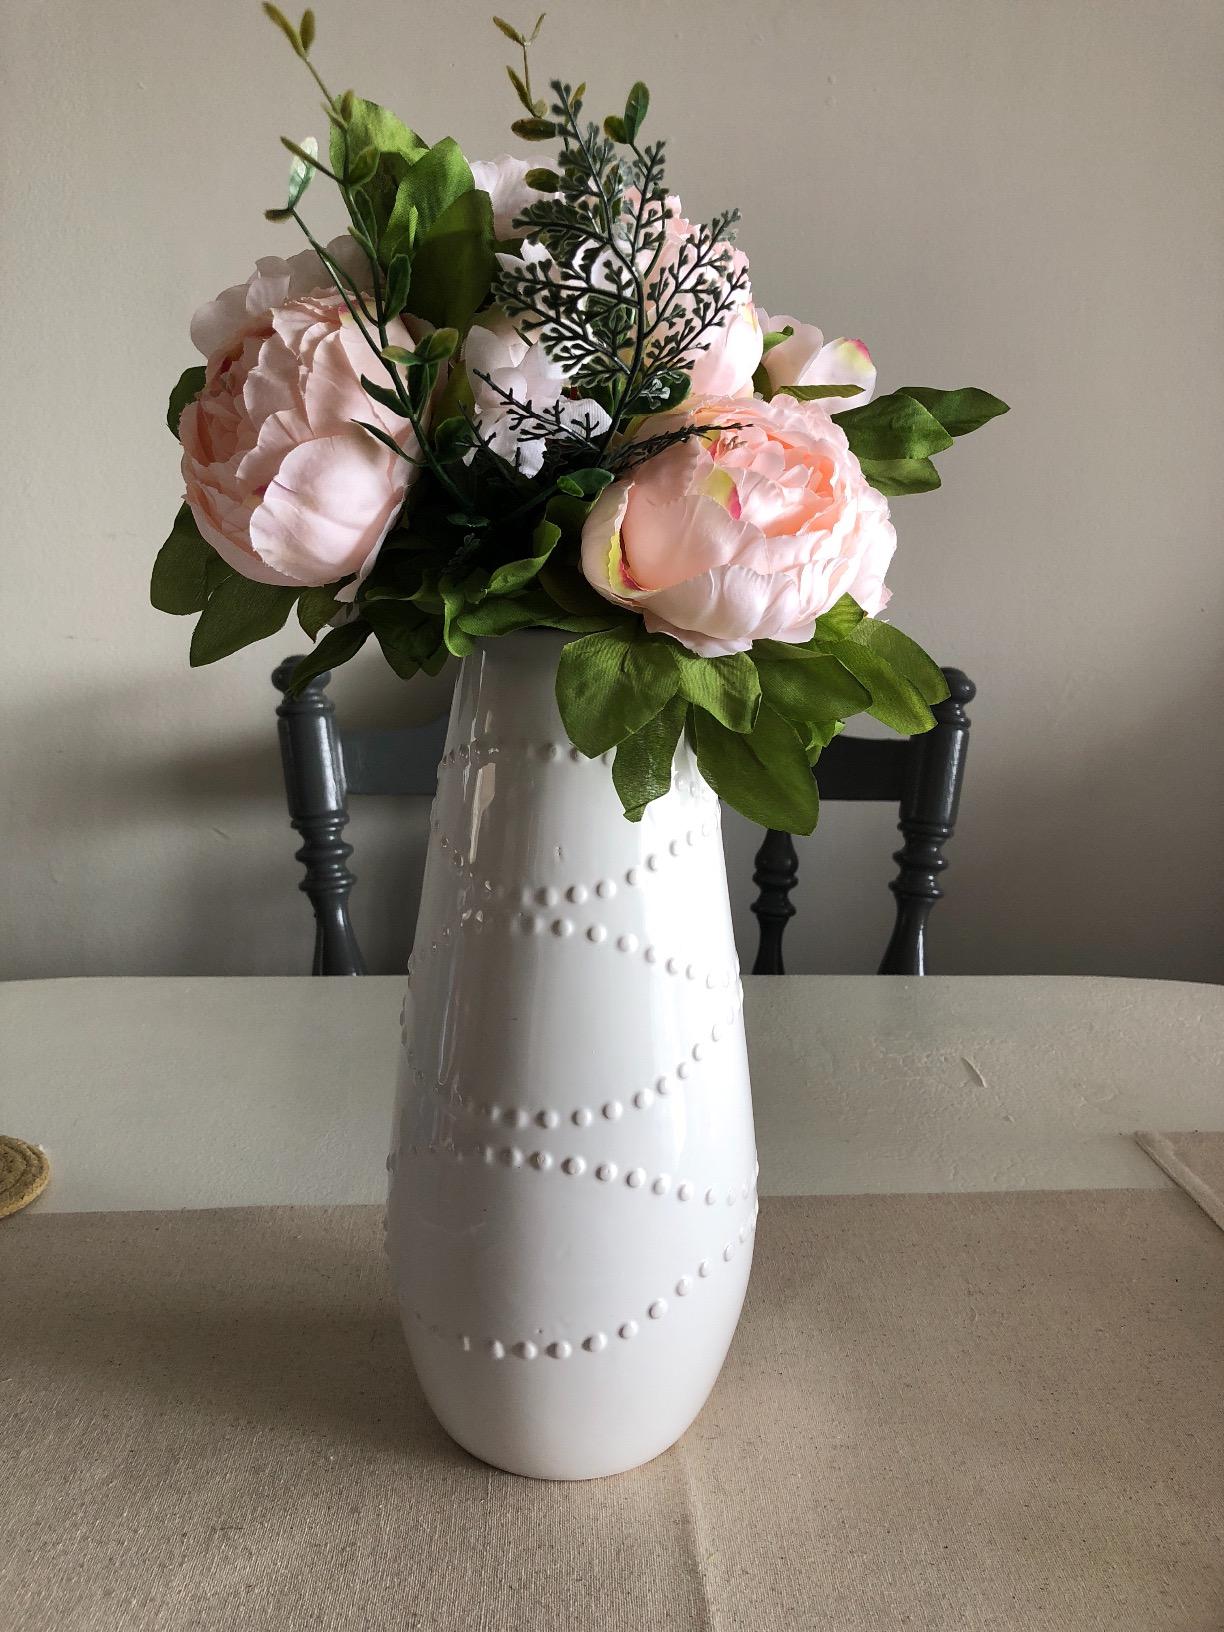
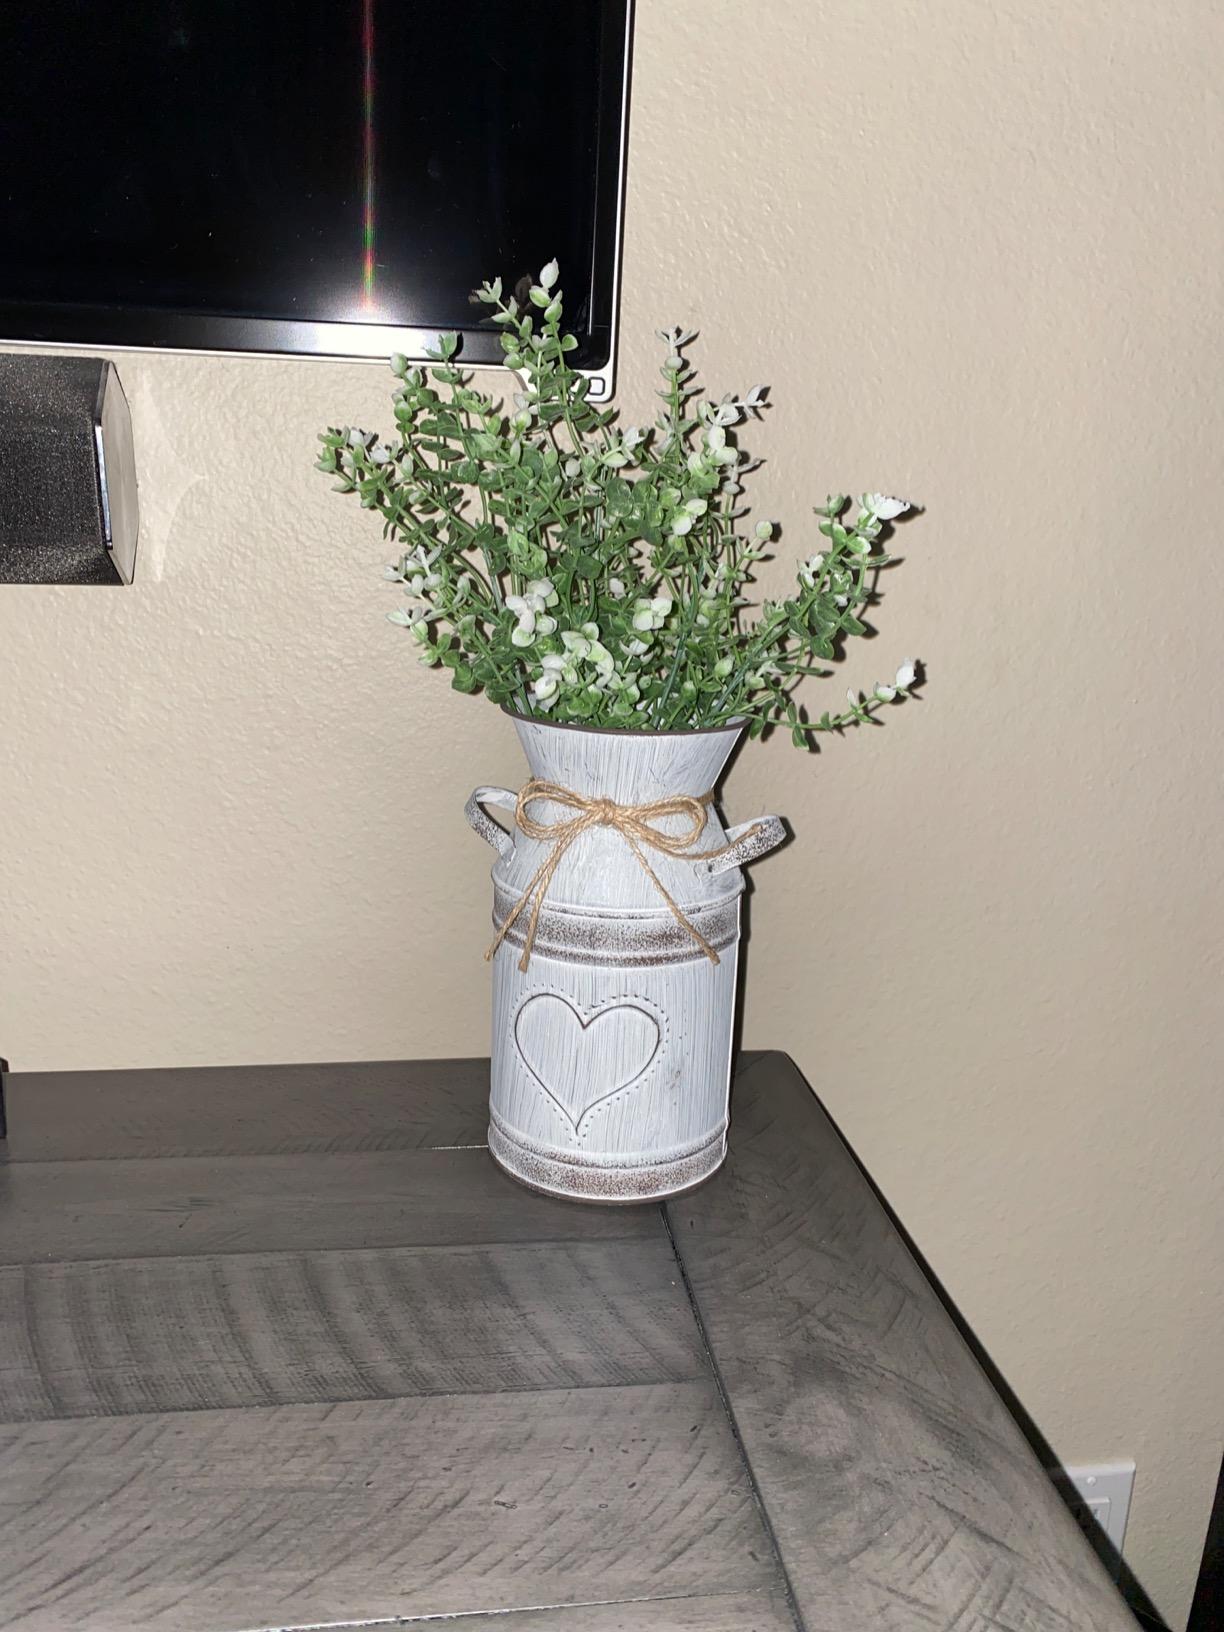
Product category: vase
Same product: no